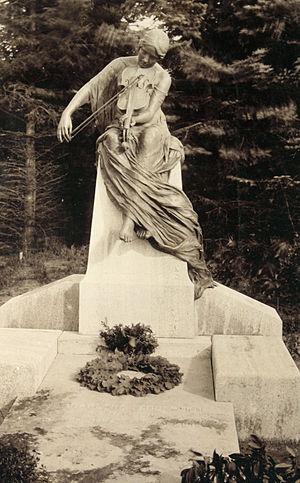
Hans Peter Feddersen, né le 29 mai 1848 à Westerschnatebüll et mort le 13 décembre 1941 à Kleiseerkoog, aujourd'hui Galmsbüll, est un artiste peintre allemand de paysage et de scènes de genre.